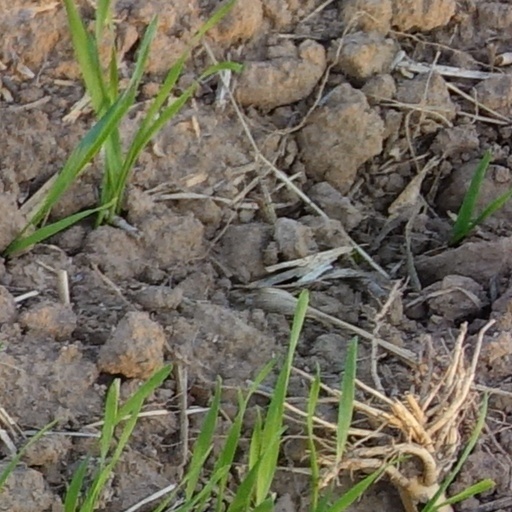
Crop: wheat